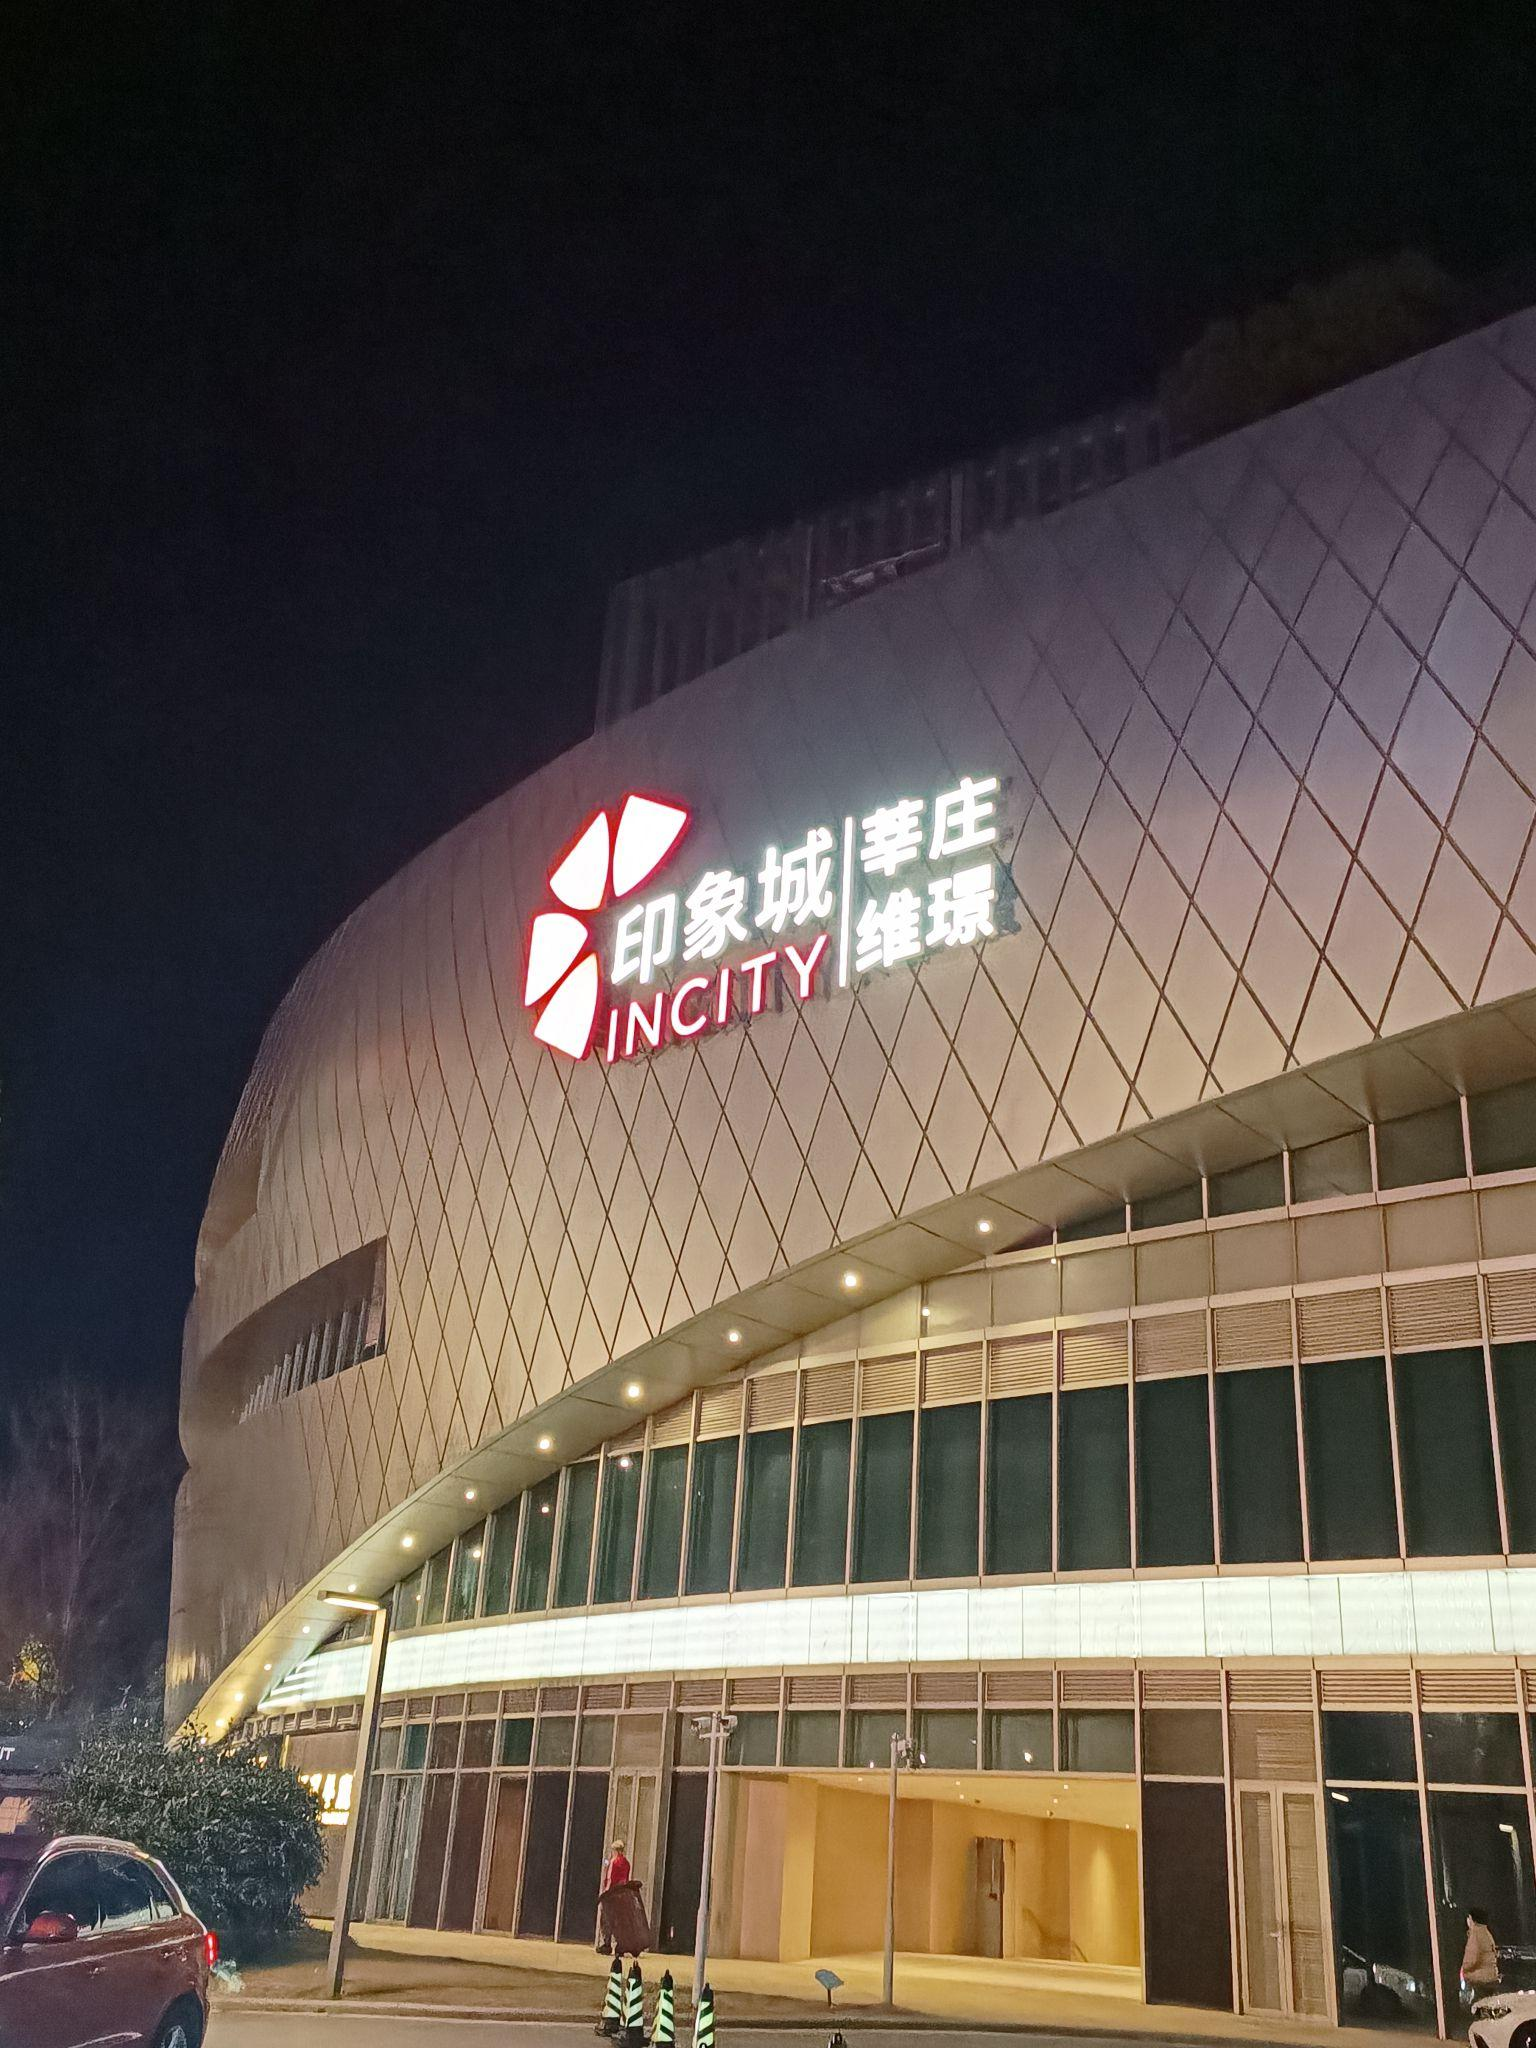
地标名称：莘庄维璟印象城
所在城市：上海市·闵行区